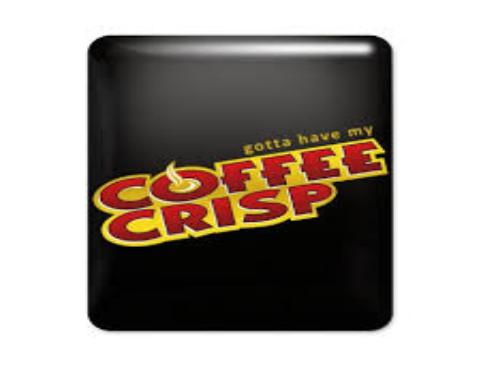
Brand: Coffee Crisp
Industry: Food